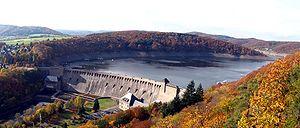
Le barrage de l’Edertal et son lac de retenue, l’Edersee, forme le second plus grand lac de retenue en superficie et la troisième plus grosse retenue de barrage d’Allemagne. Cet ouvrage d'art, d'une hauteur de 48 m, est aménagé sur l’Eder, un affluent de la Fulda, à proximité de la ville de Waldeck dans l’arrondissement de Waldeck-Frankenberg.